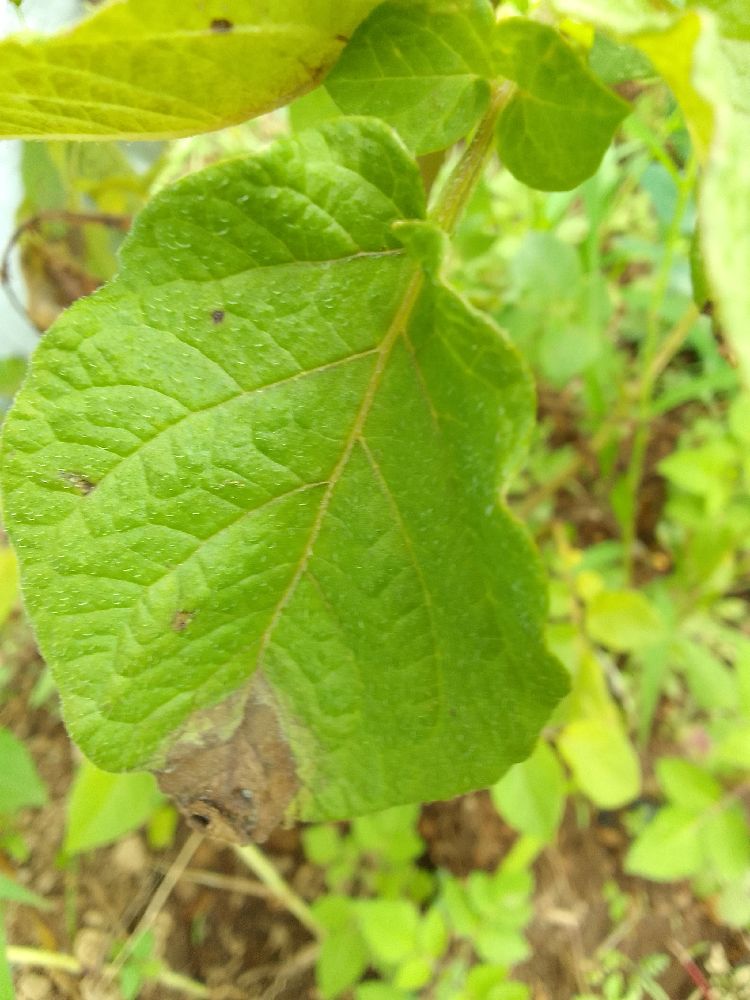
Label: Late blight